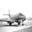
Label: airplane